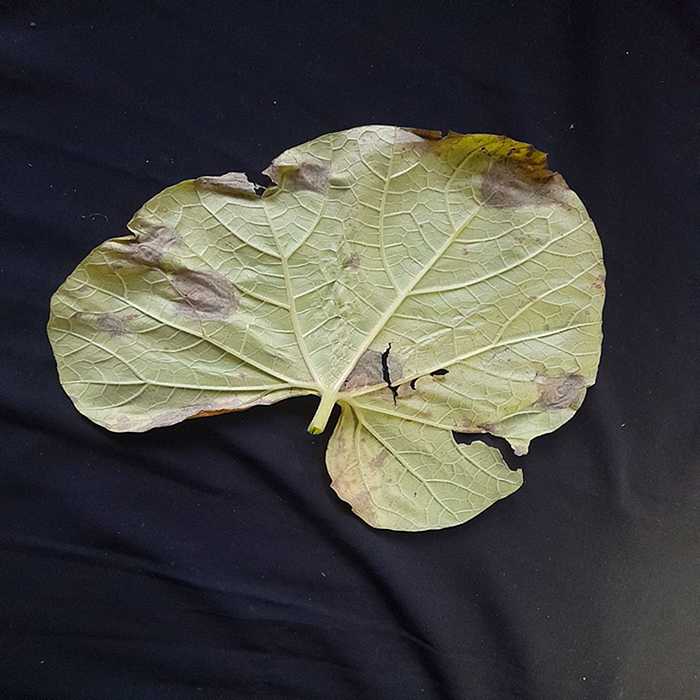
Plant: Bottle gourd
Label: Downey mildew